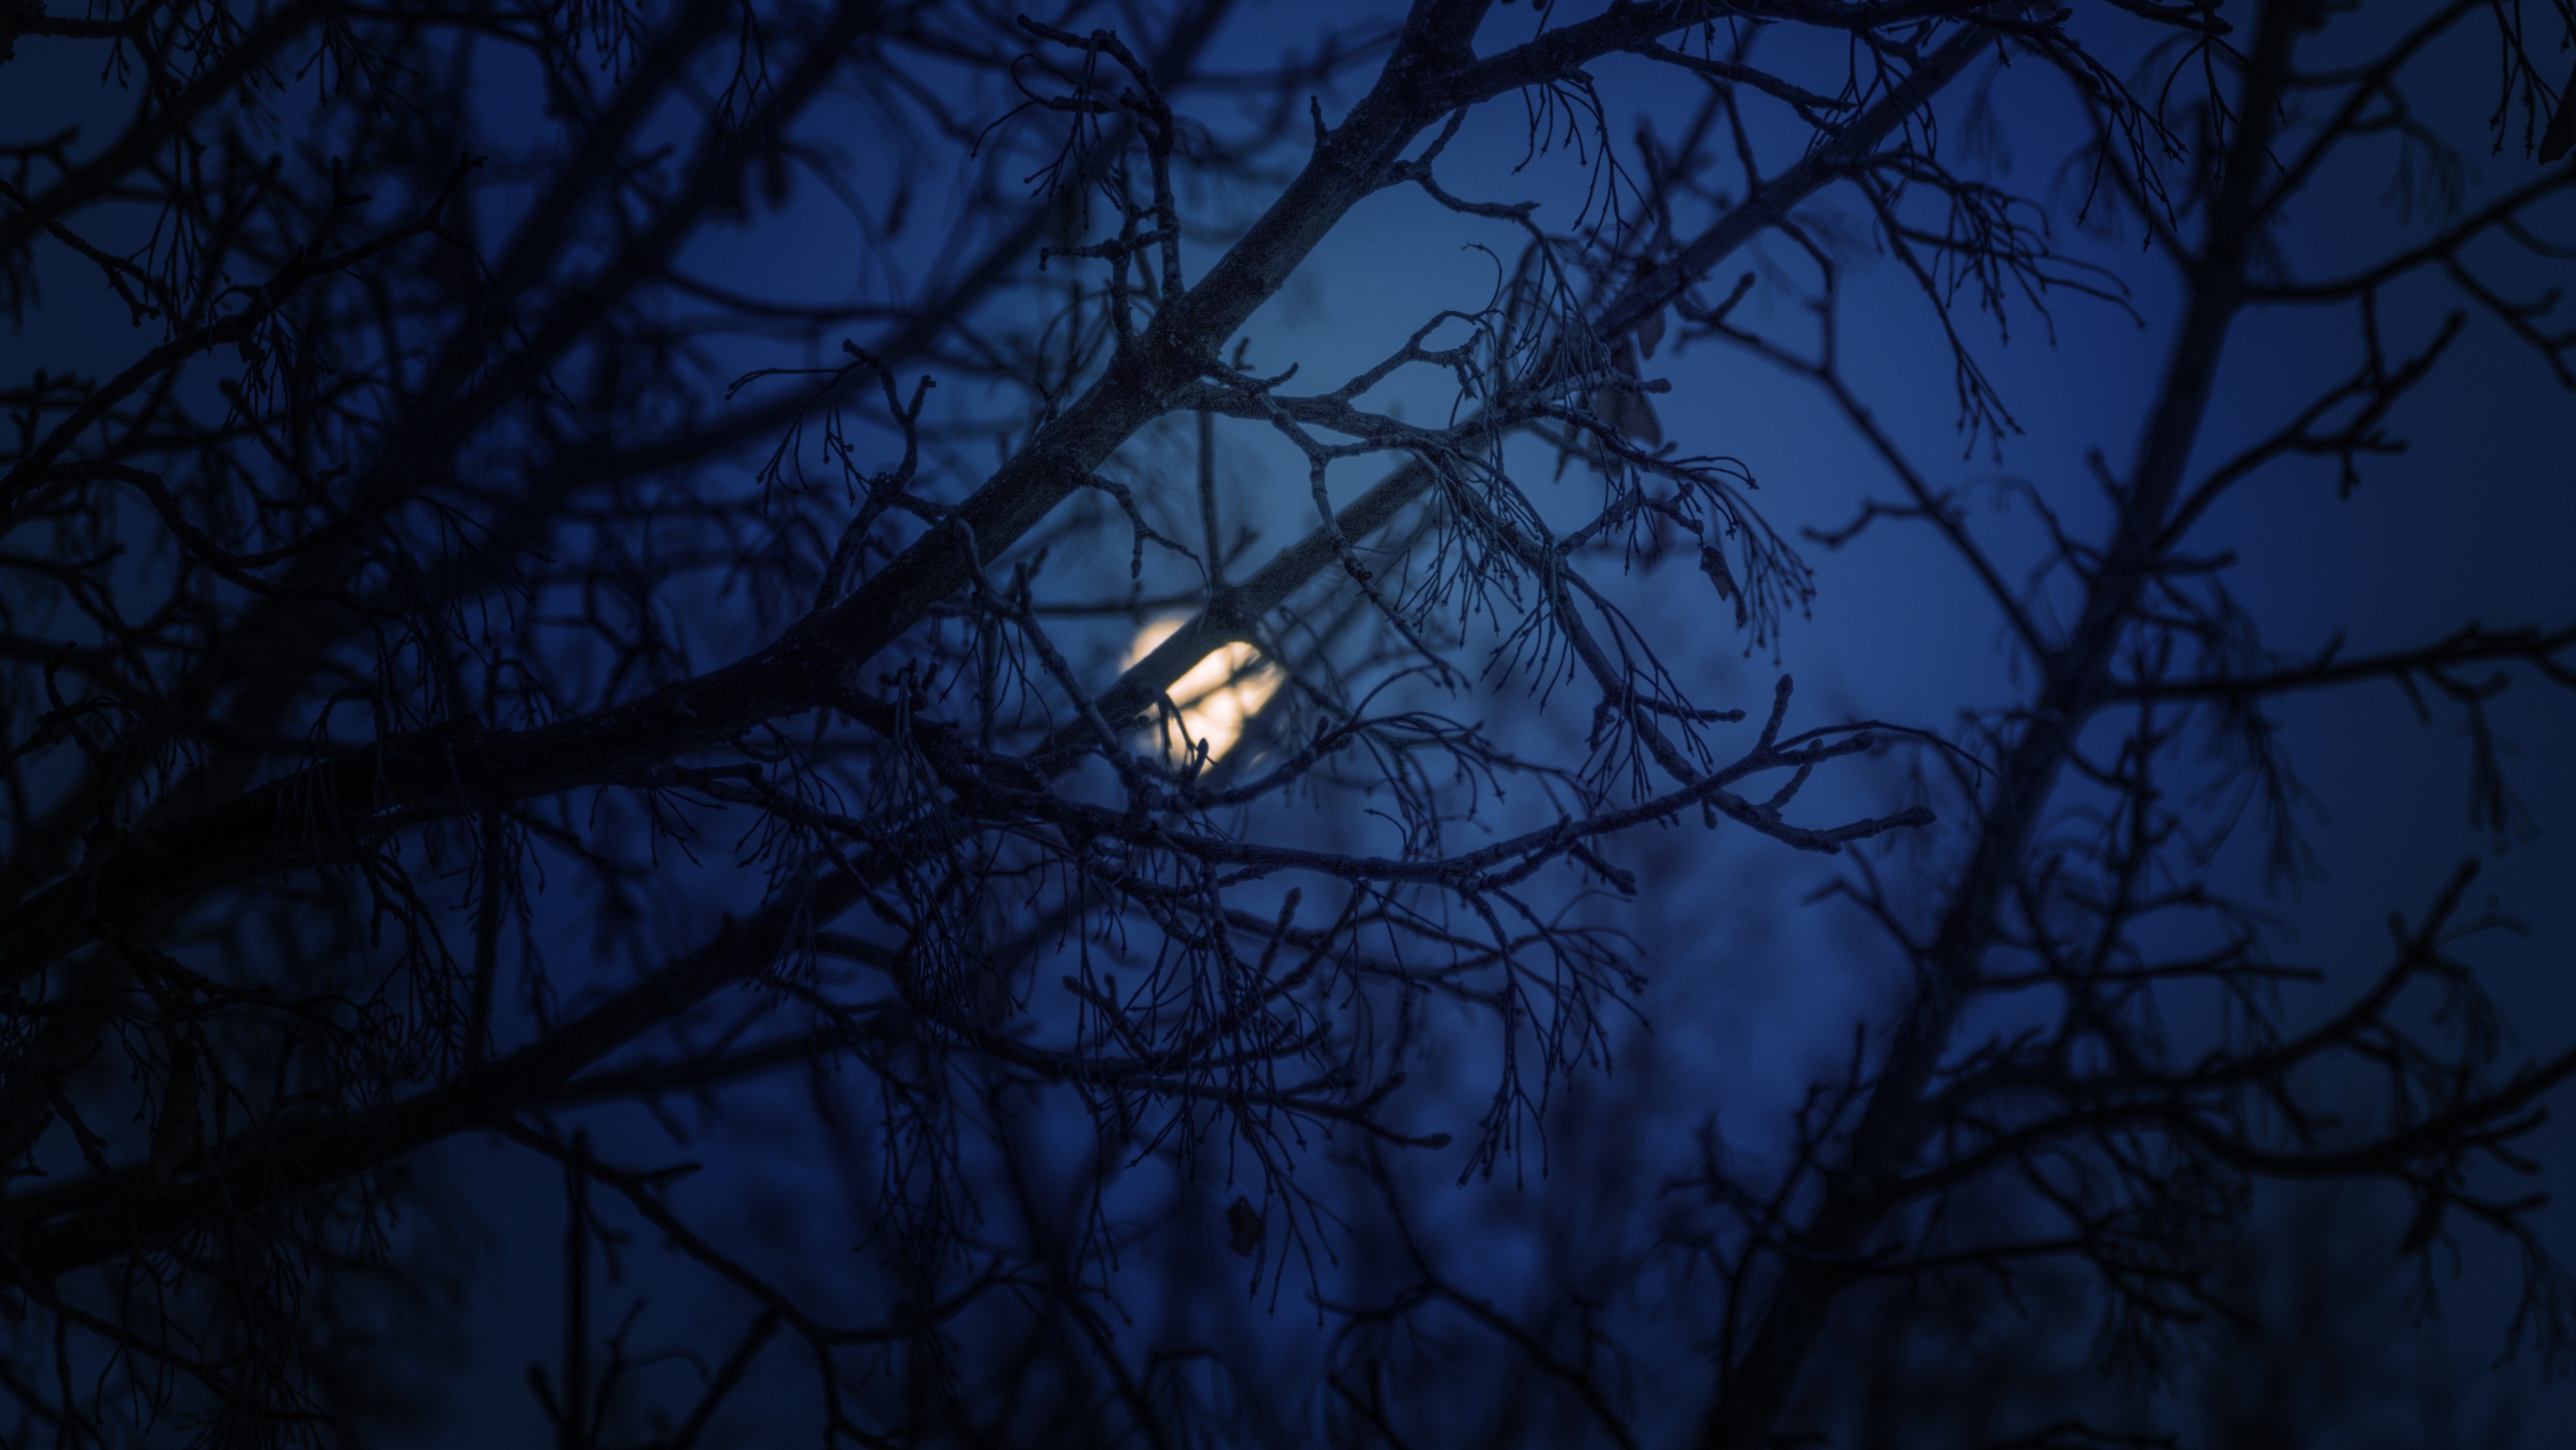
tree, branch, winter, light, sky, night, sunlight, atmosphere, evening, darkness, moon, full moon, moonlight, starry, astronomical object, atmospheric phenomenon, blue night